FK Lokomotíva Devínska Nová Ves

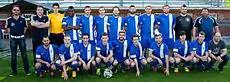
FK Lokomotíva from 2014/15.

In 1956 won Devínska Nová Ves in the southwestern county Championship. Young at the time to do young leagues. The popularity of football in Devínska Nová Ves demonstrates the fact, that in the year 1987/88 has played to 7 teams. Among the coaches to develop football in Devínska Nová Ves deserved Ján Baláž, Ladislav Horváth, Milan Moravec, Vojtech Skyva, Karol Borhy, Emil Pažický, Karol Jokl, Ján Turner, Miroslav Kucharič, Vladimír Hrivnák and others. In 1993 TJ Lokomotíva renamed FCL Devínska Nová Ves. Football Club is the most massive organization in Devínska Nová Ves. Among the most famous footballers of Devinska Nova Ves include Juraj Tóth, who played for ŠK Slovan Bratislava. In the season 1999/2000 occupied Lokomotíva 3rd place in the III. League, which is the best location in the history of the club. A few years later, the club fell to within 5th leagues. There are currently FCL DNV in 4th league. In 2009 attended three players from Devínska Nová Ves Walter Rischer, Juraj Šašík and Michal Polák European Amateurs Championships. Coach was Ľubomír Bohúň.